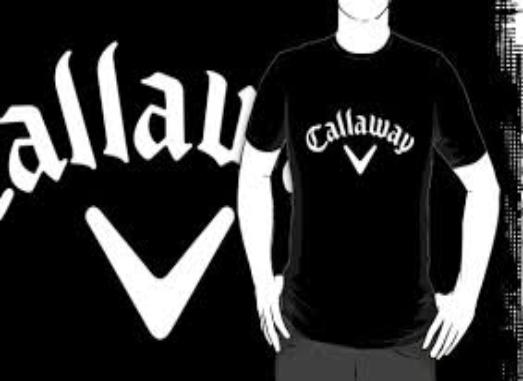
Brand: Callaway
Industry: Sports